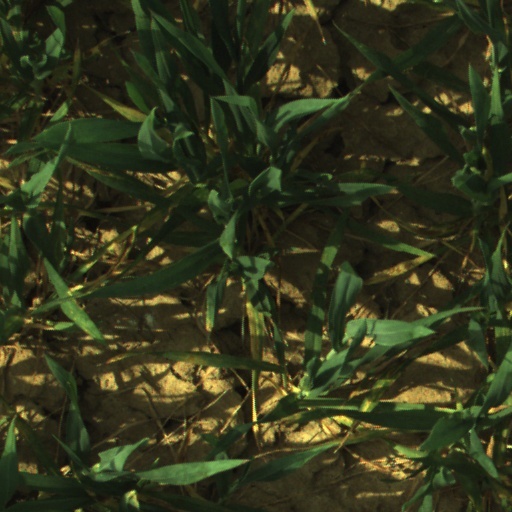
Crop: wheat